Thomas Humphrey (cricketer)

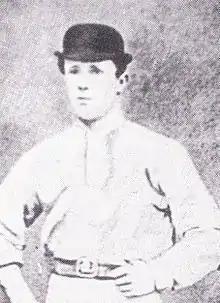
Humphrey in 1865

Thomas Humphrey (16 January 1839 – 3 September 1878) was an English cricketer who played first-class cricket for Surrey between 1862 and 1874.